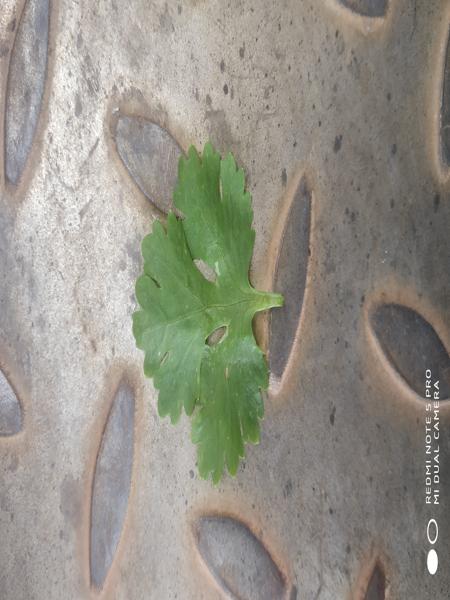
Plant: Coriender